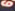
Number: 6